Serology

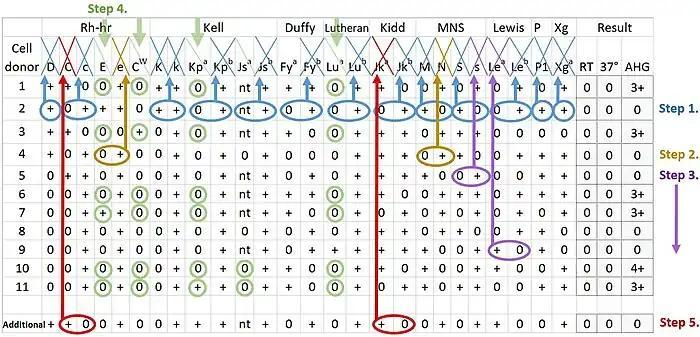
Interpretation of antibody panel used in serology to detect patient antibodies towards the most relevant human blood group systems.

Serologic tests can help to diagnose autoimmune disorders by identifying abnormal antibodies directed against a person's own tissues (autoantibodies). All people have different immunology graphs.